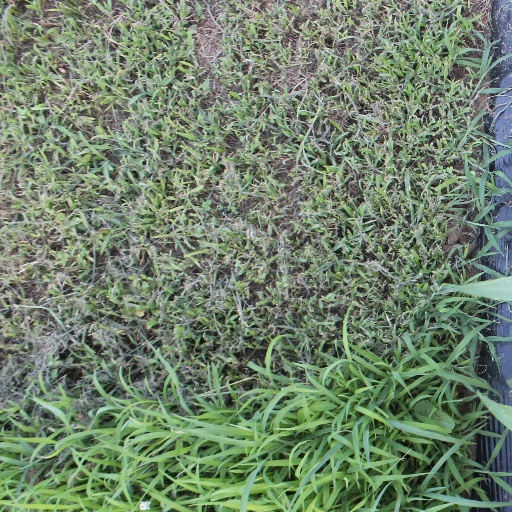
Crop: sorghum